Ewood Bridge and Edenfield railway station

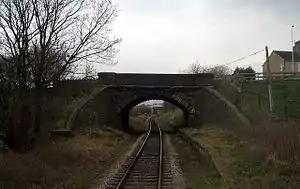
This is the now disused Ewood Bridge and Edenfield railway station that closed in 1972 on the now preserved East Lancashire Railway. The bridge over the railway is the B6527 road.

Ewood Bridge and Edenfield railway station served the village of Edenfield, Rossendale, Lancashire.